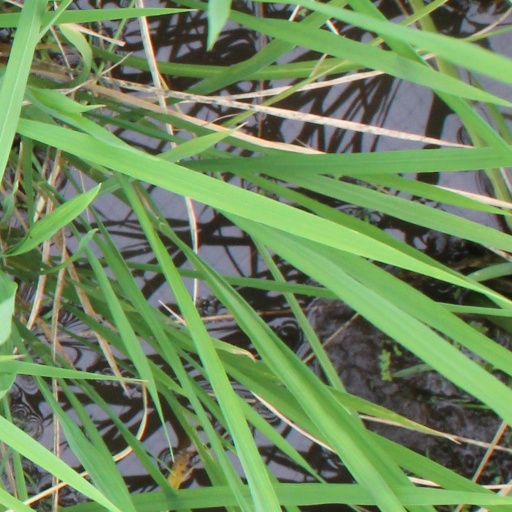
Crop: rice